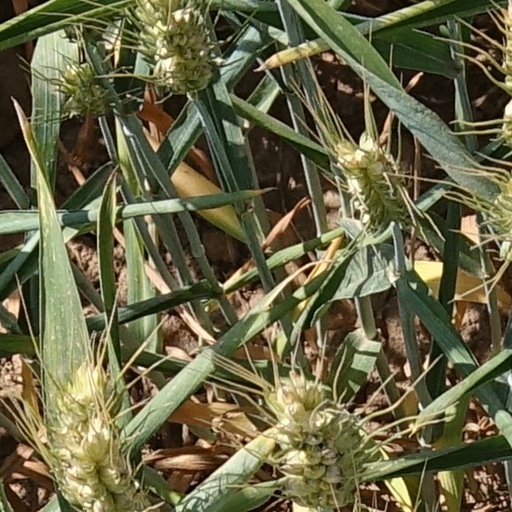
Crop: wheat